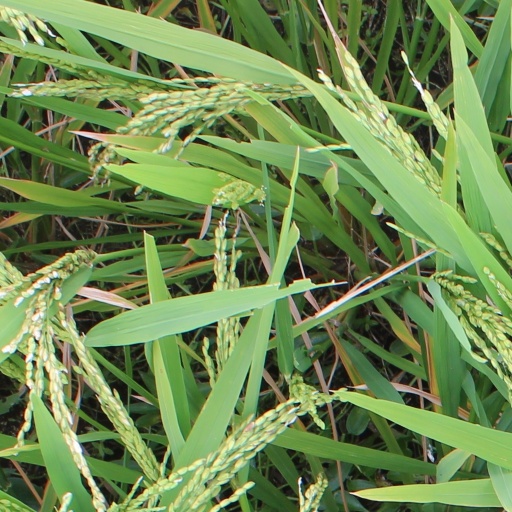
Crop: rice